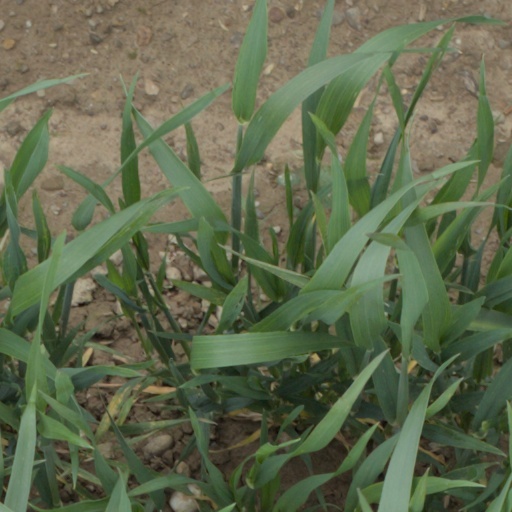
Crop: wheat